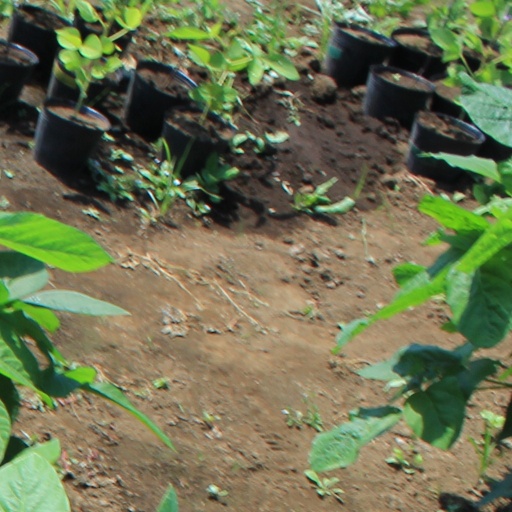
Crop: soybean